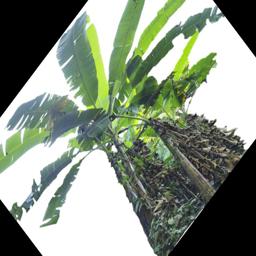
Label: BHIMKOL